2022 FairBreak Invitational T20

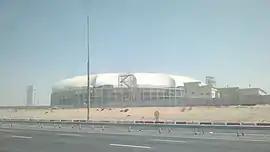
All matches took place at the Dubai International Cricket Stadium.

The 2022 FairBreak Invitational T20 was a women's Twenty20 cricket competition which took place from 4 to 15 May 2022 in Dubai. The tournament, sanctioned by the ICC, was privately-run by FairBreak Global, a company that aims to promote gender equality. Players from 35 countries were spread across six teams. The tournament was won by Tornadoes, who beat Falcons in the final by 8 wickets.